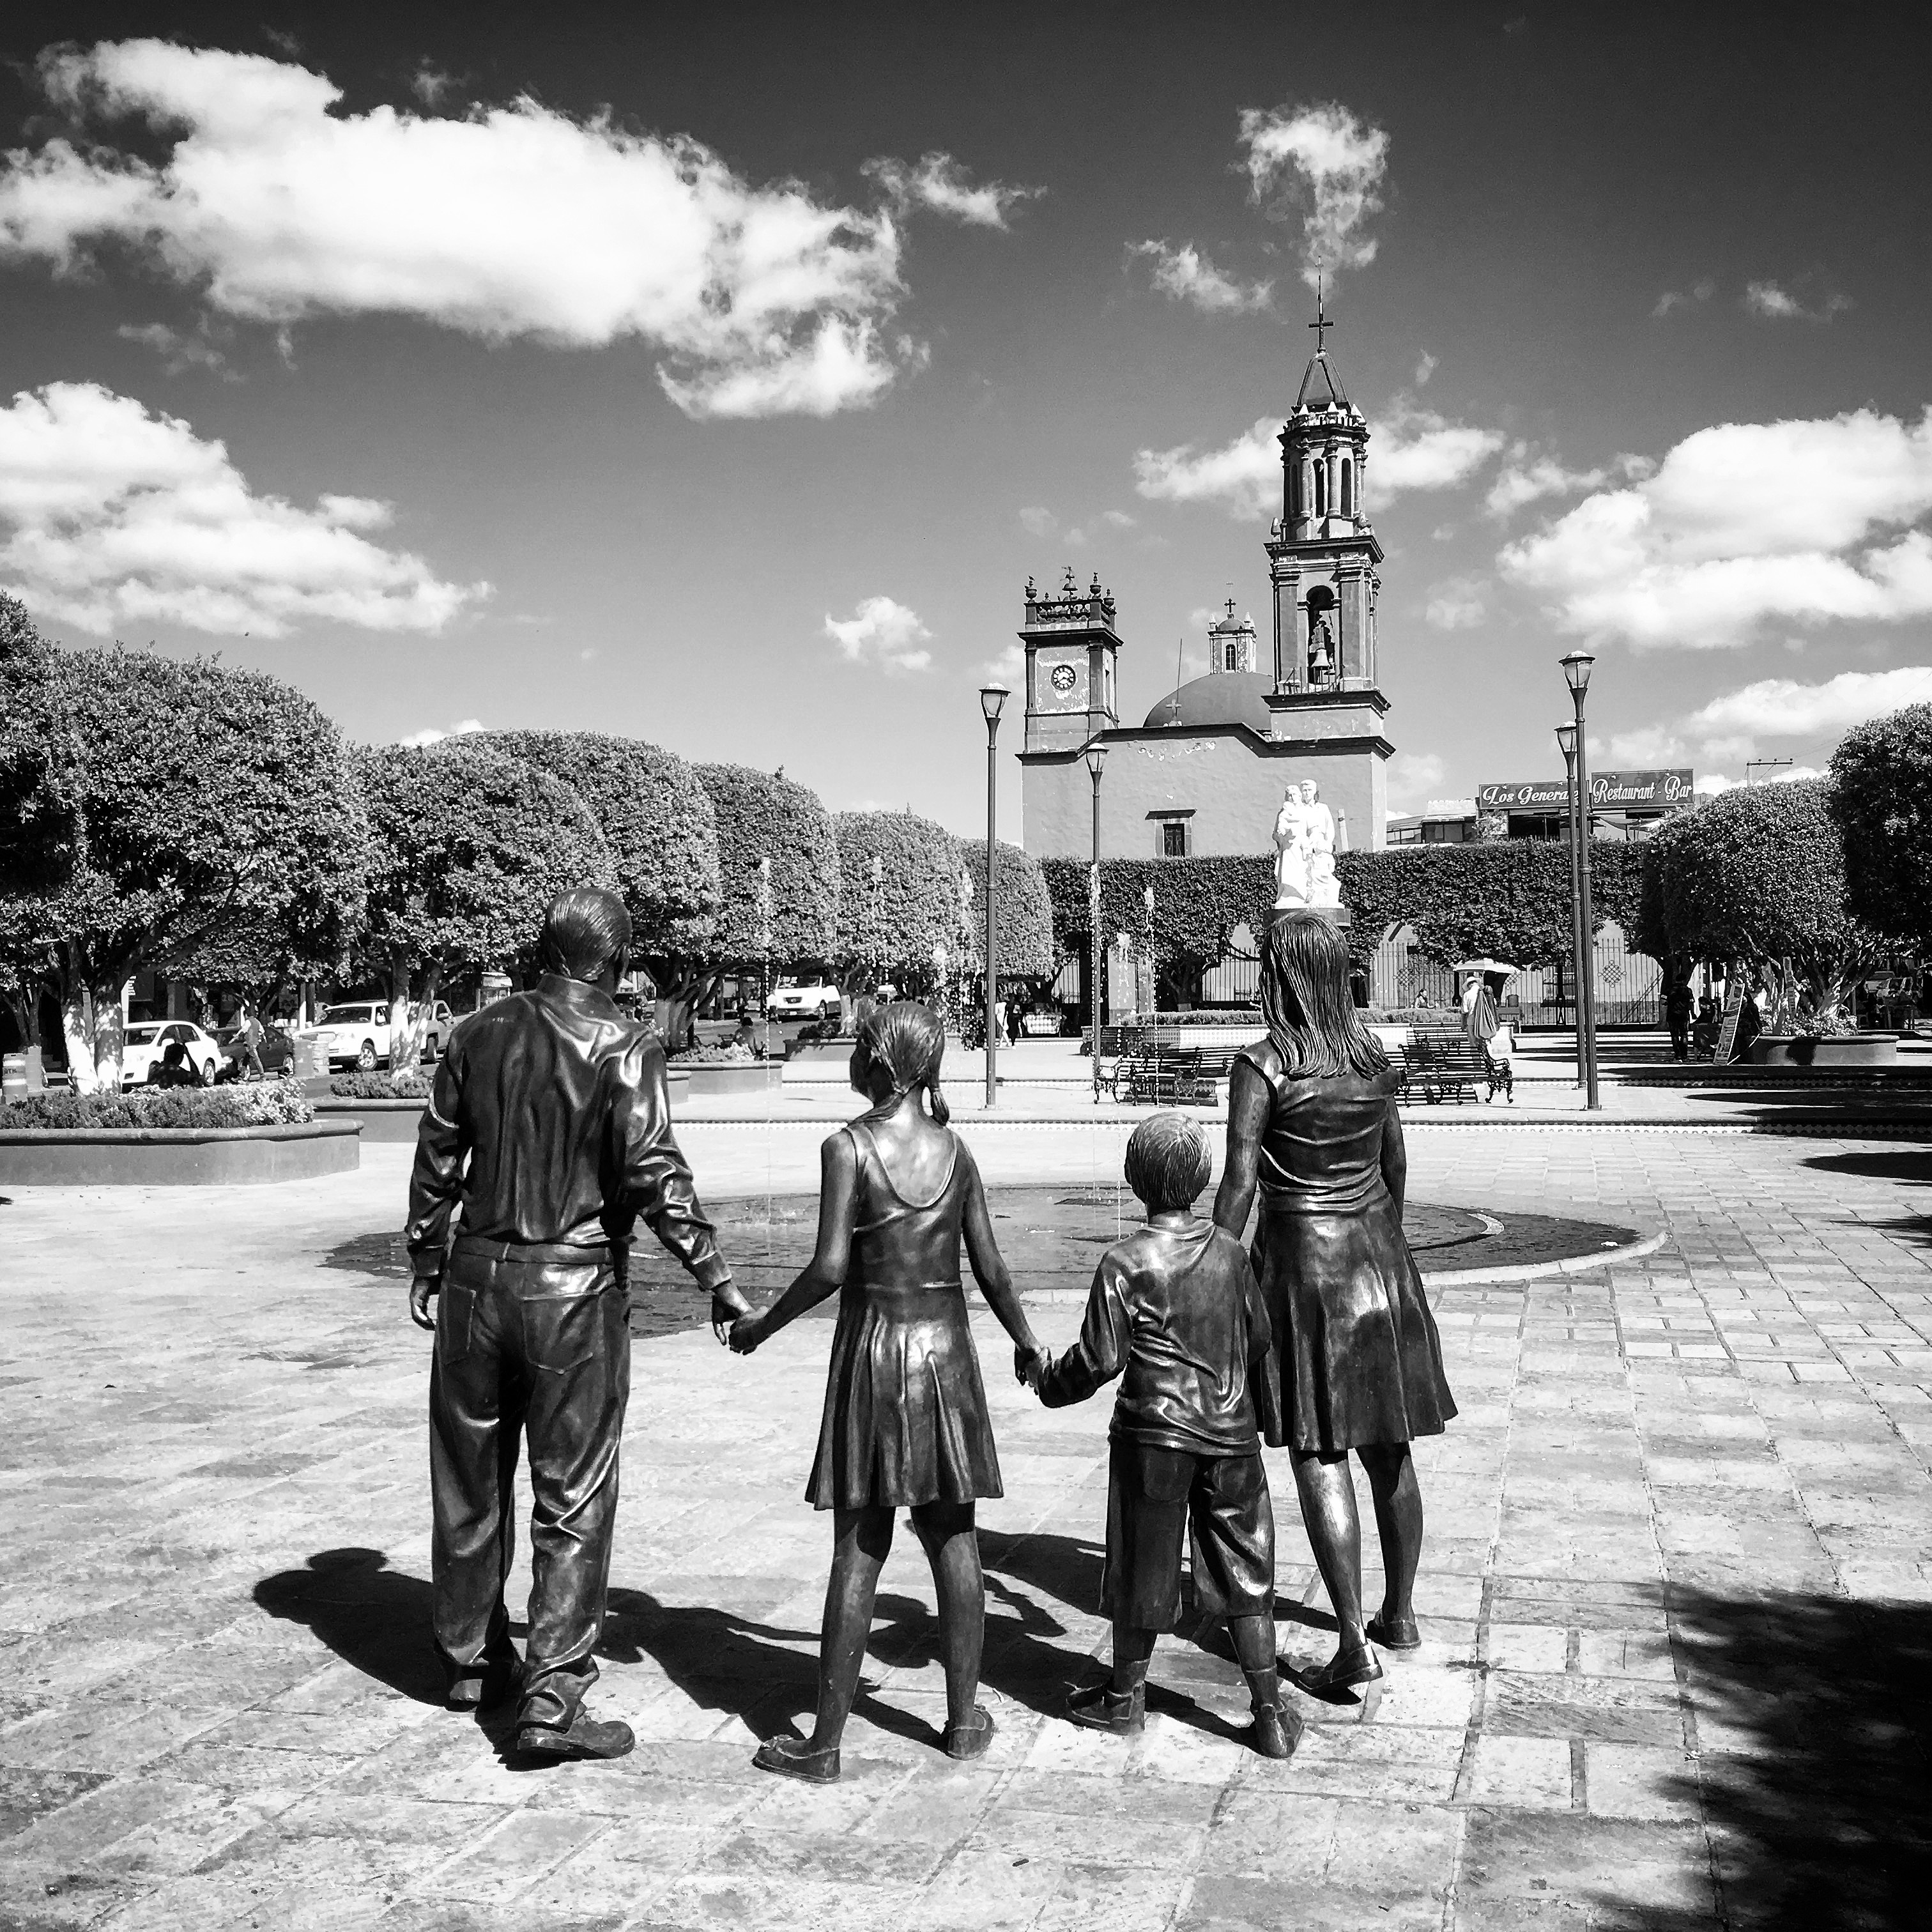
snow, winter, black and white, road, white, street, photography, black, monochrome, photograph, image, monochrome photography, film noir